Cynthia Shalom

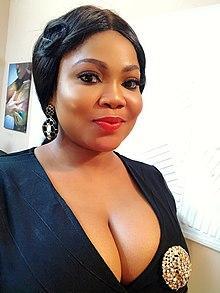
Shalom in 2020

Cynthia Shalom (born 18 March 1988) is a Nigerian actress, producer, blogger, and businessperson. She won season 11 of the reality show, "Next Movie Star". She has since then featured in several Nollywood films. She was featured in the M-net TV series "Tinsel".